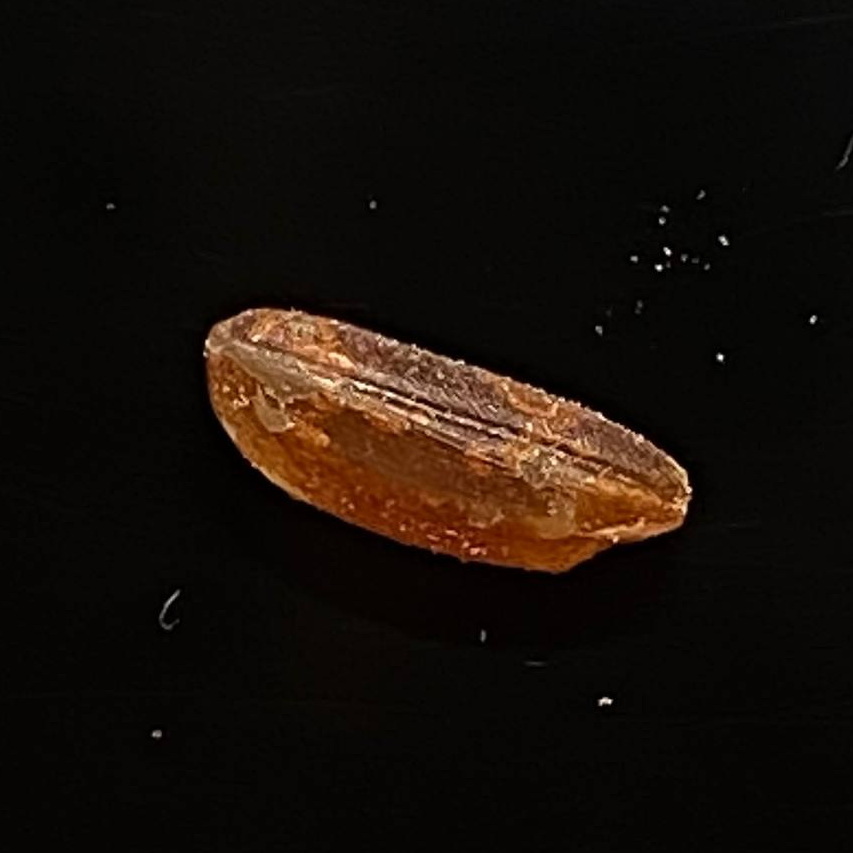
Rice variety: Ganjiya